Susak

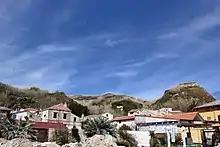
Street view of the town

Susak is a small island on the northern Adriatic coast of Croatia. The name "Sansego" comes from the Greek word "Sansegus" meaning oregano which grows in abundance on the island. A small percentage of natives still reside on the island which has increasingly become a popular tourist destination—especially during the peak summer months. Many of the people from Susak currently live in the United States.